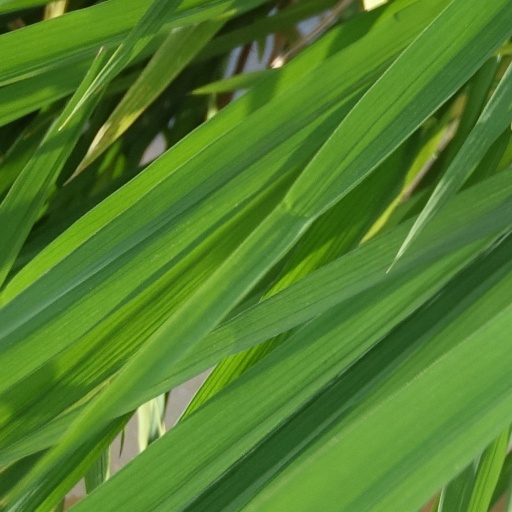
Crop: rice